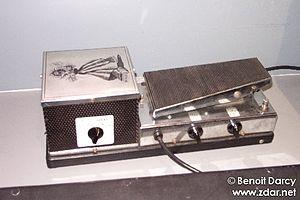
Photo de l'exposition ""Pink Floyd Interstellar"" à la Cité de la Musique (Porte de la Villette, Paris). Lire le compte-rendu de l'expo sur zdar.net